Lester A. Dessez

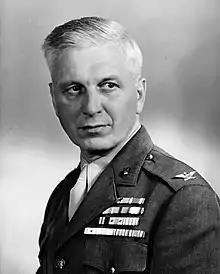
Dessez as Colonel, USMC

Lester Adolphus Dessez (June 20, 1896 – February 12, 1981) was a decorated officer of the United States Marine Corps with the rank of brigadier general. He is most noted as commanding officer of 7th Defense Battalion during World War II.